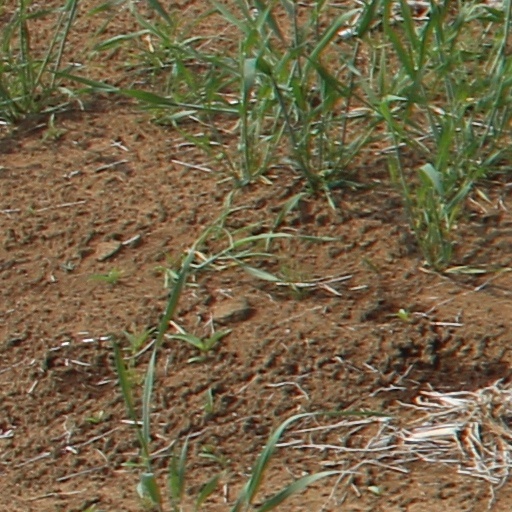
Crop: wheat